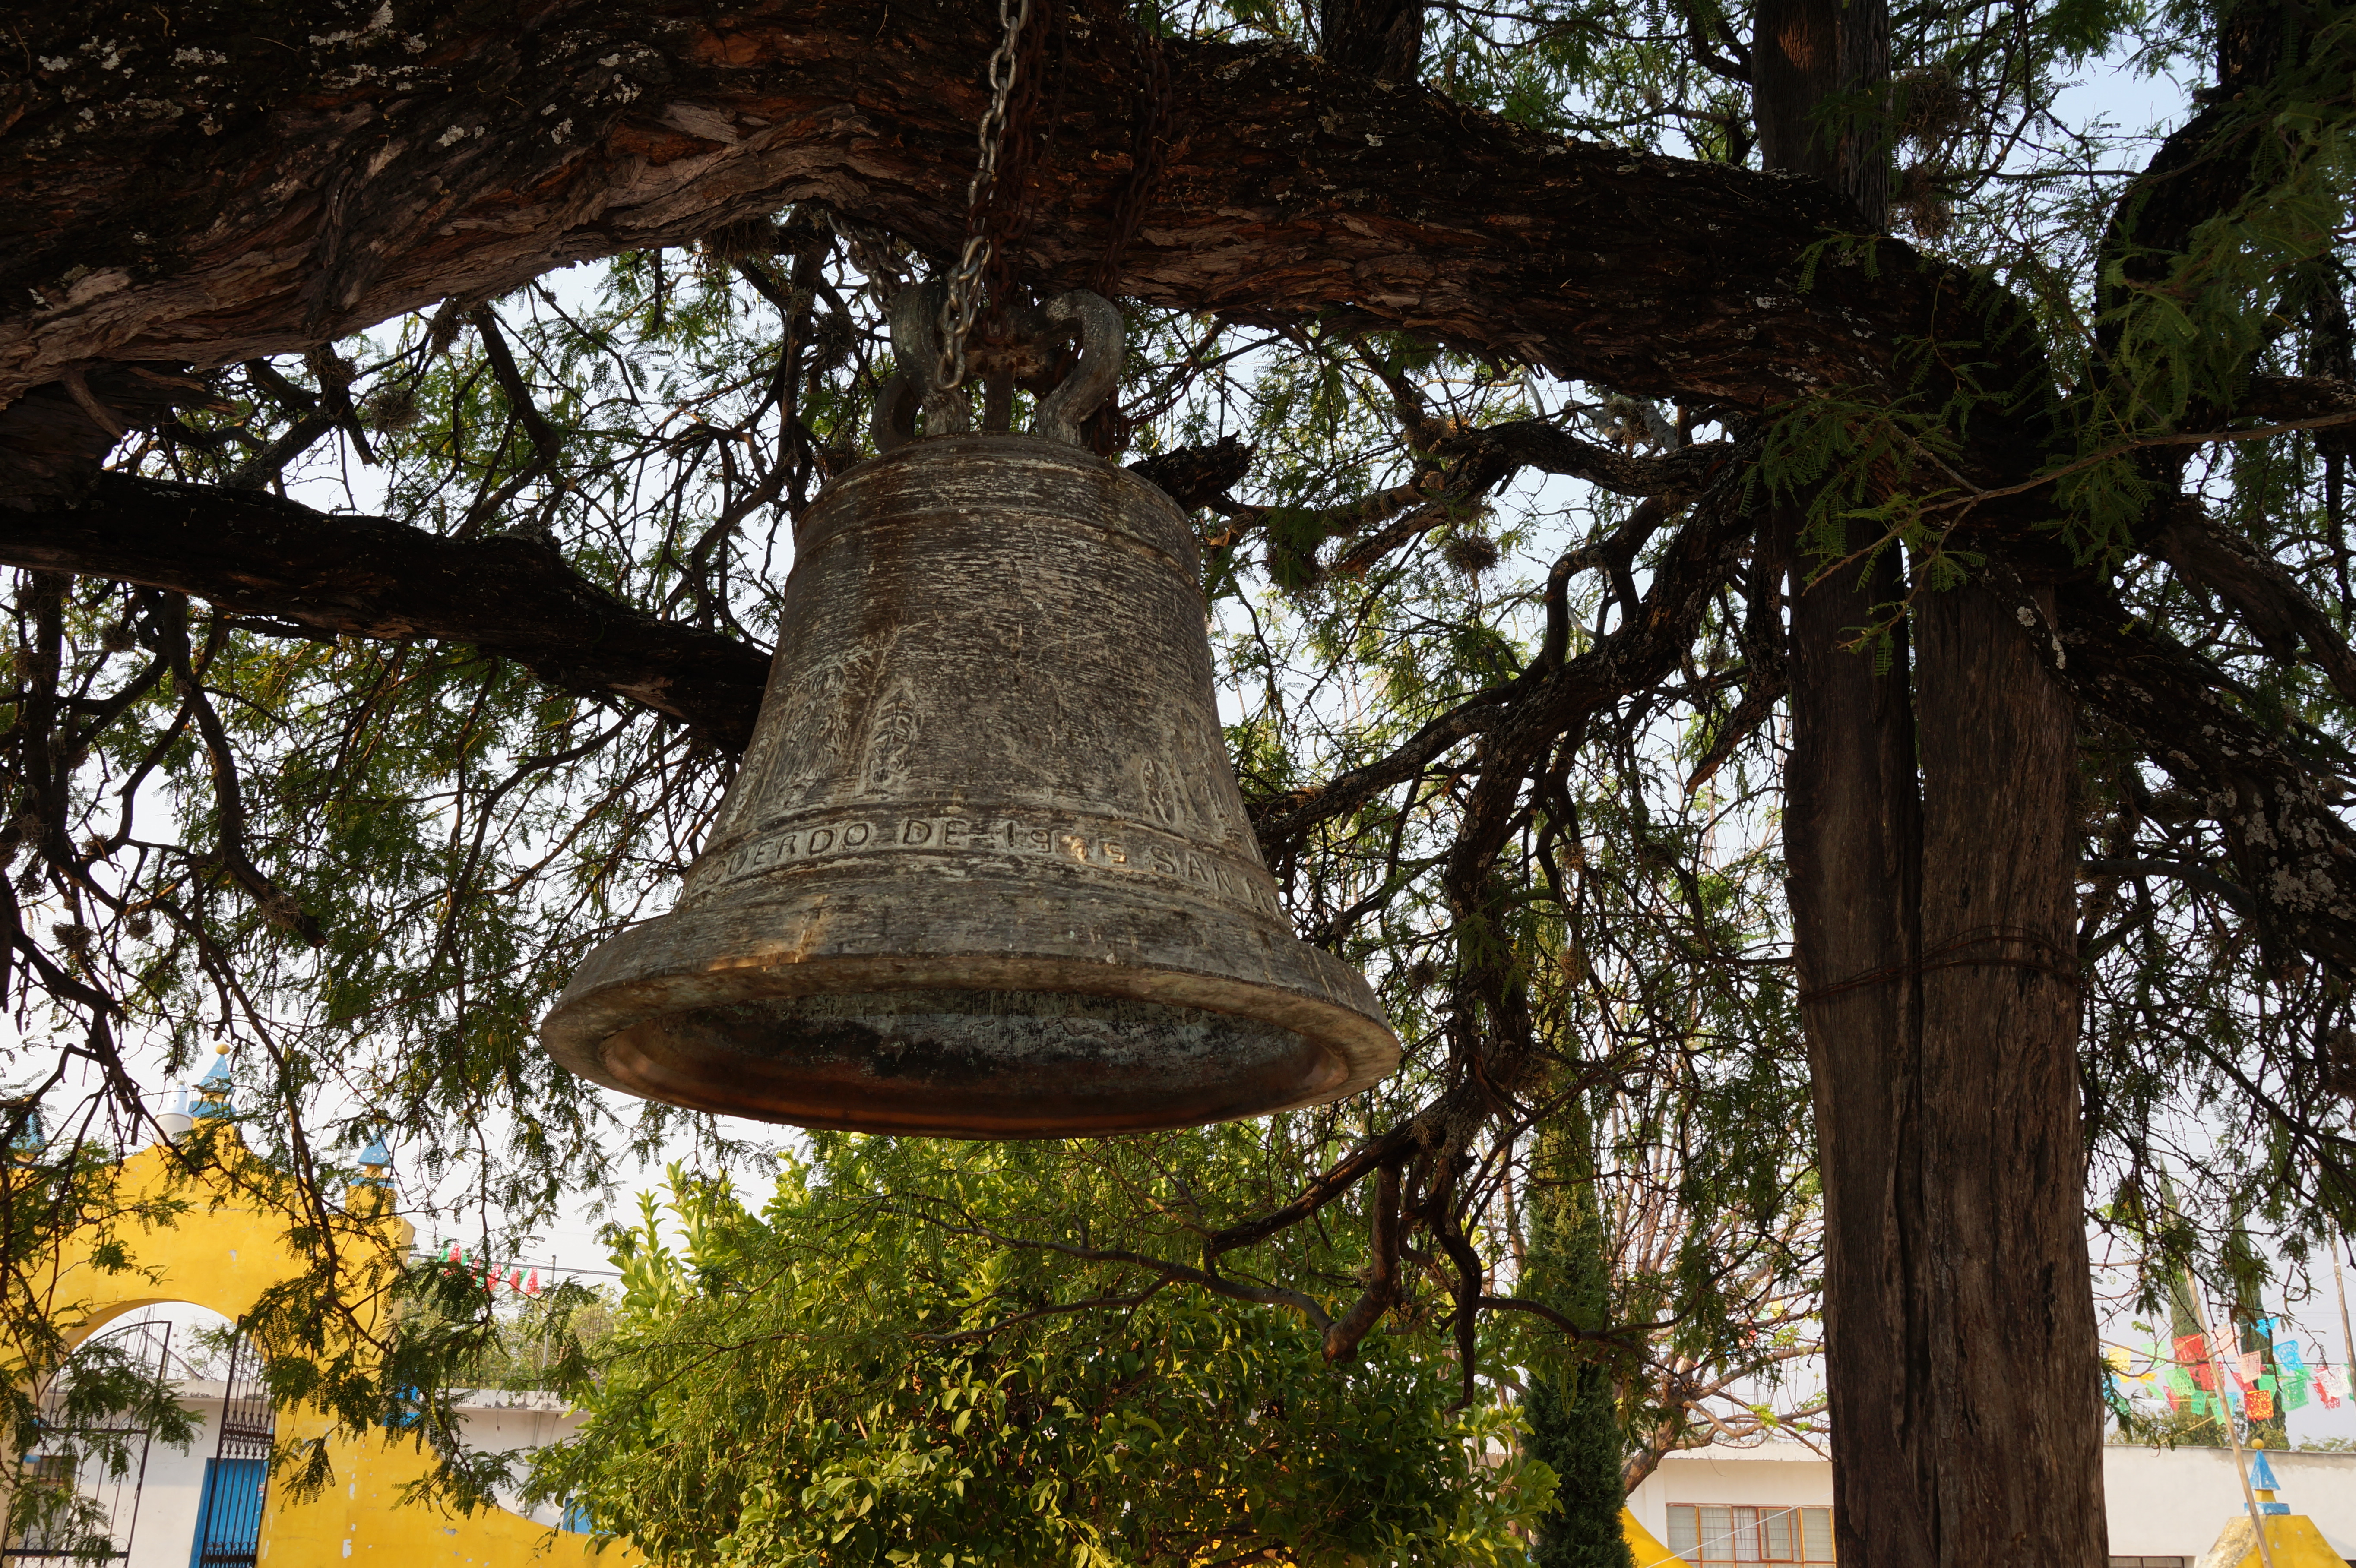
bell, bell tower, church, town, tree, woody plant, plant, branch, trunk, temple, place of worship